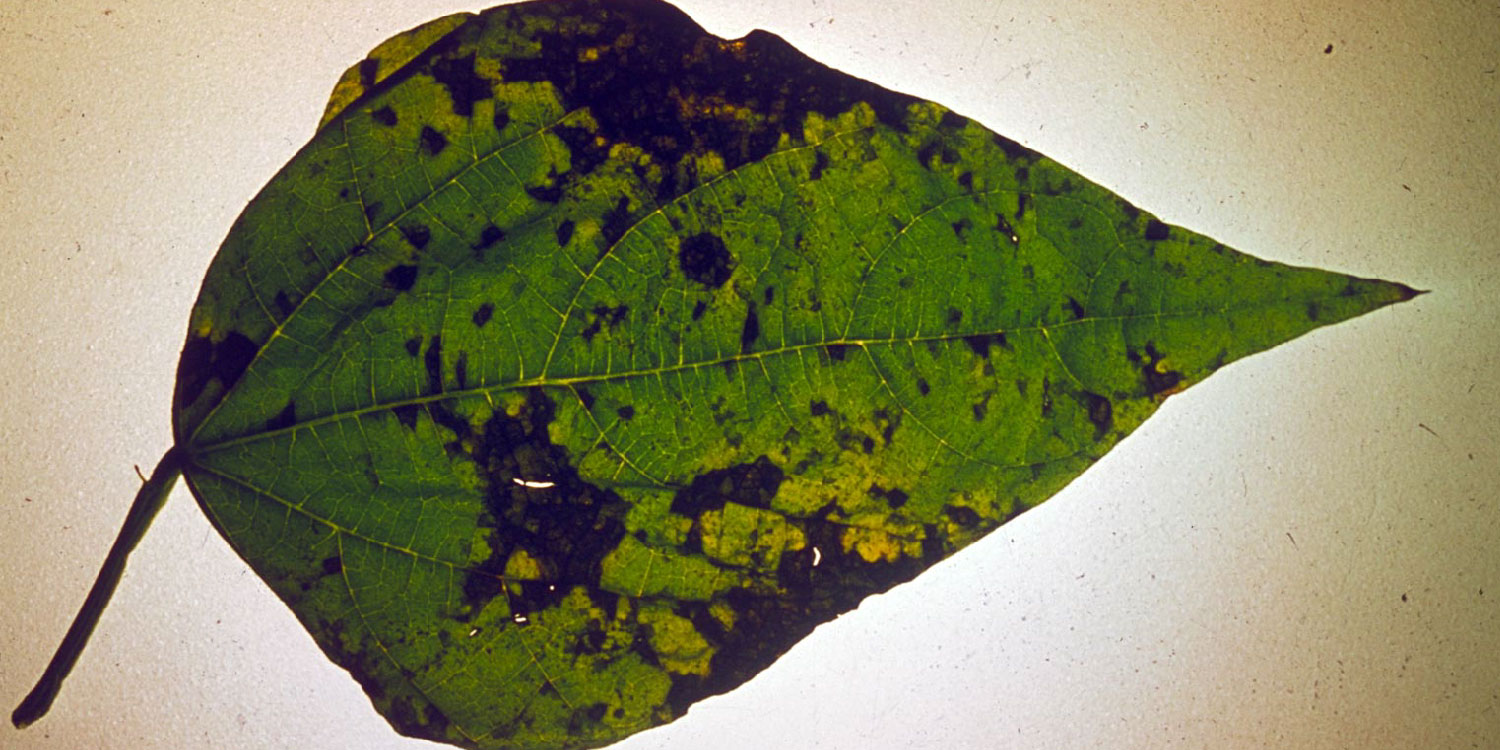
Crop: unknown
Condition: bean_bean_halo_blight